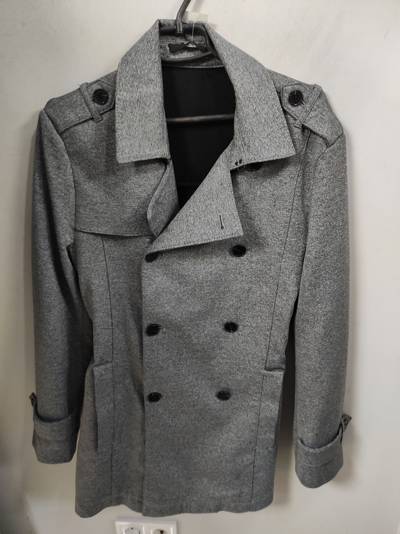
Waste category: clothes